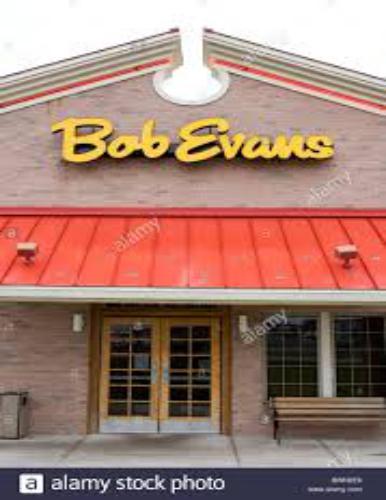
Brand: Bob Evans Restaurants
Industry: Clothes